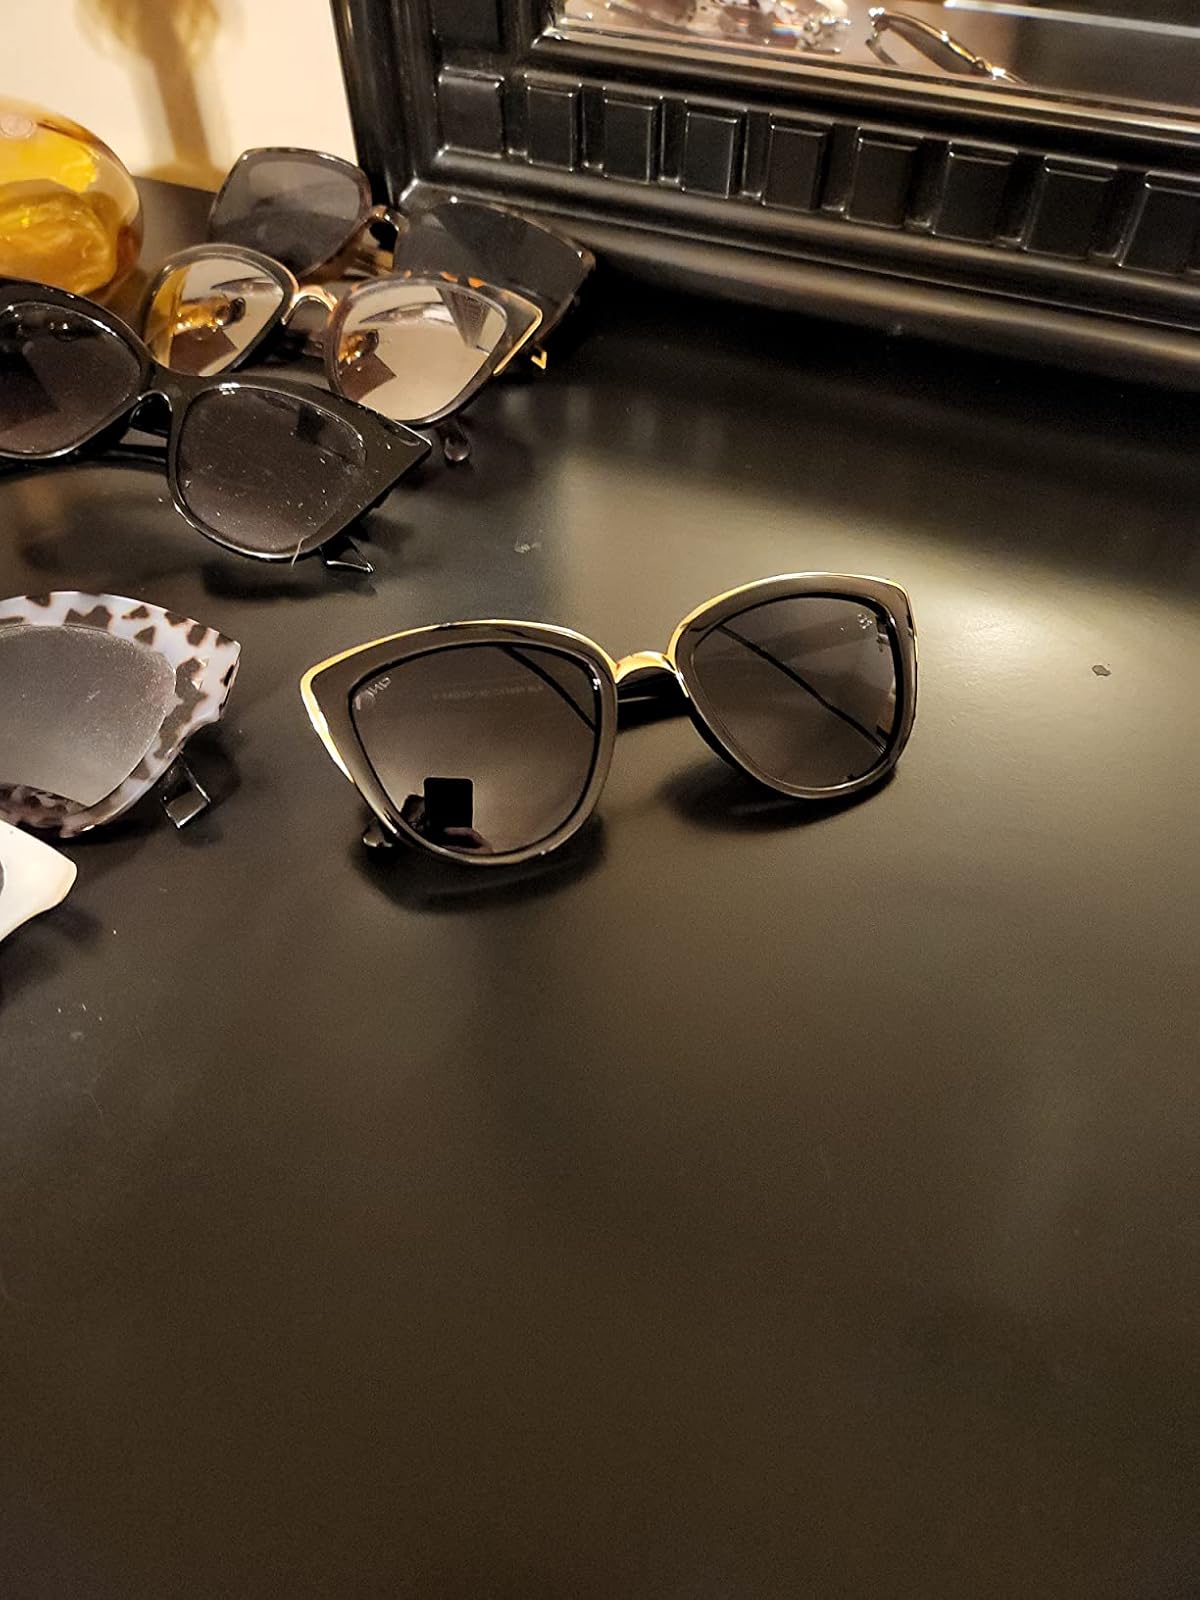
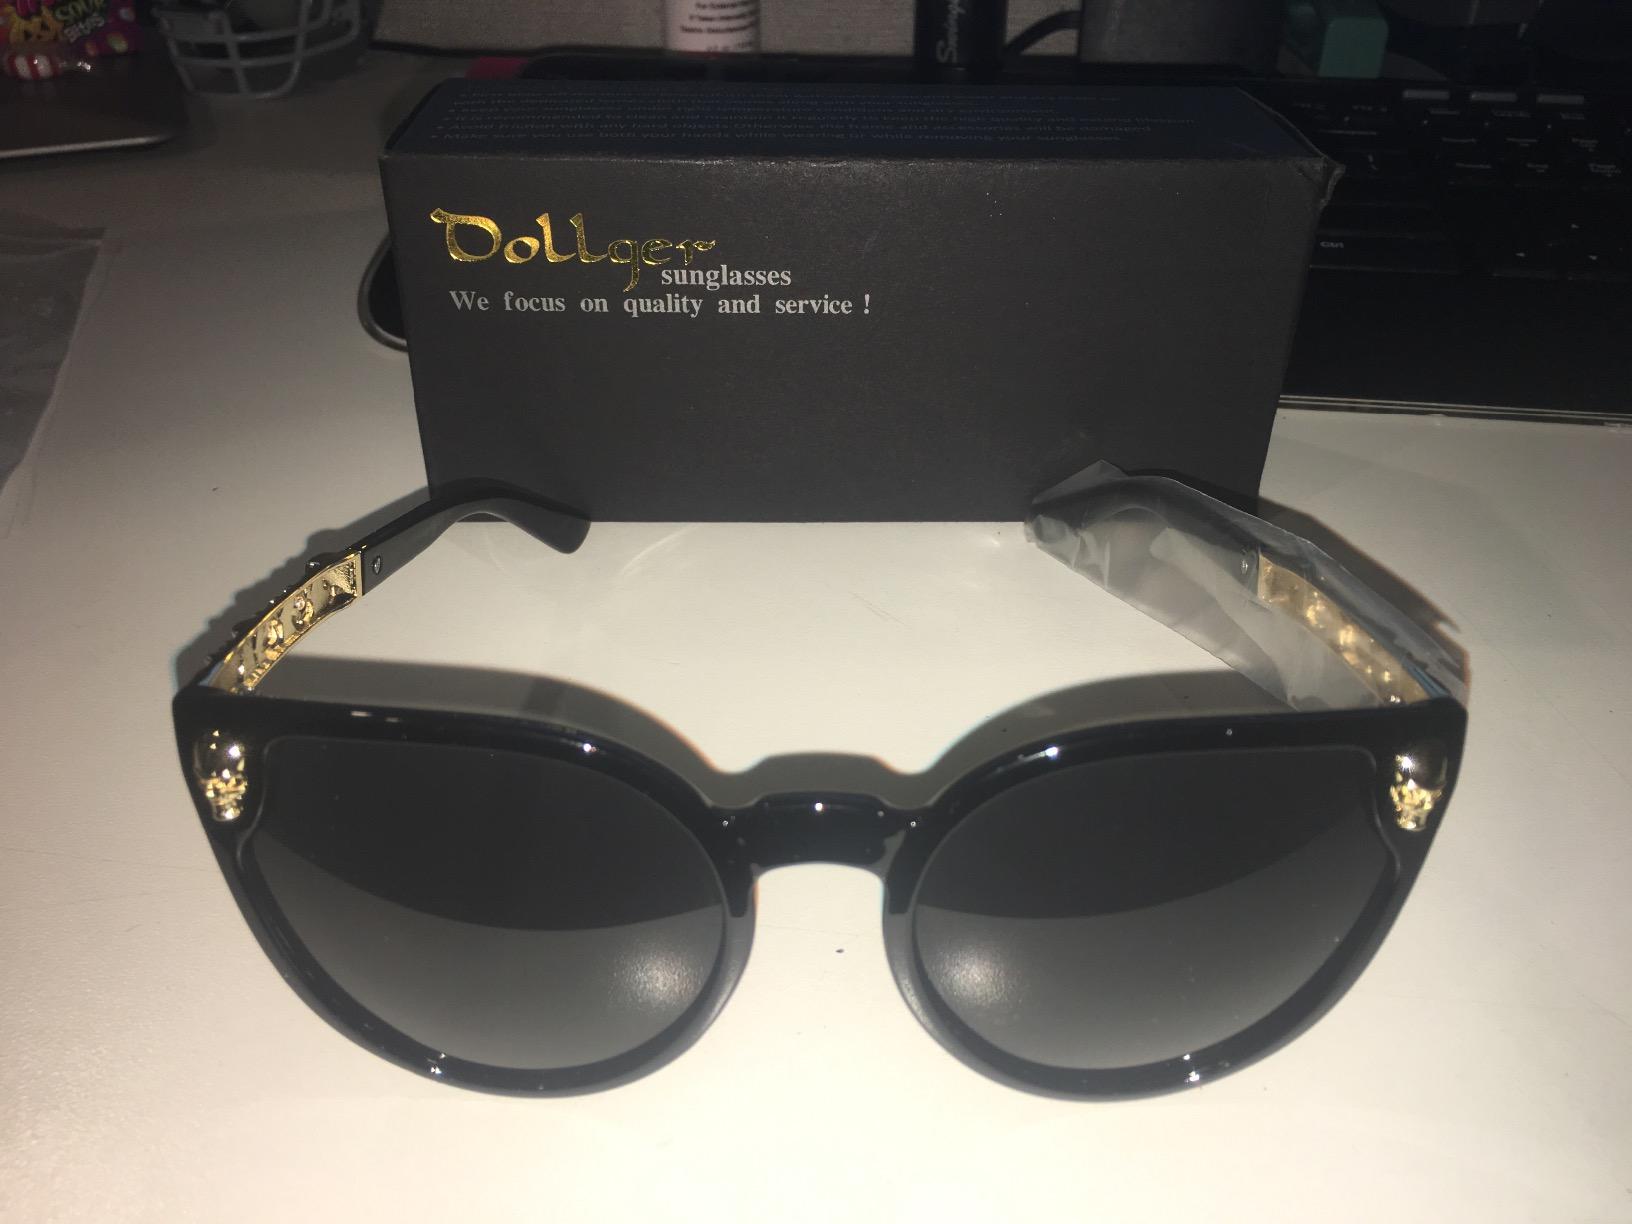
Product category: accessories_sunglasses
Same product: no